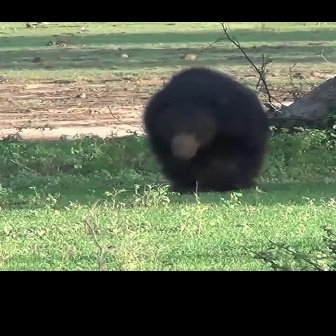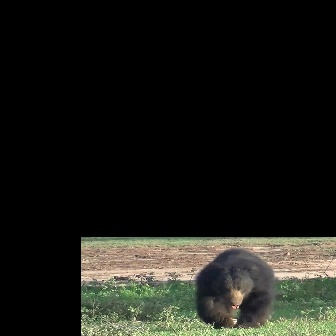
  Please identify the target specified by the bounding box [143,67,269,193] in the first image and locate it in the second image. Return the coordinates in [x_min,y_min,x_max,y_max] format.
Answer: [195,247,276,328]